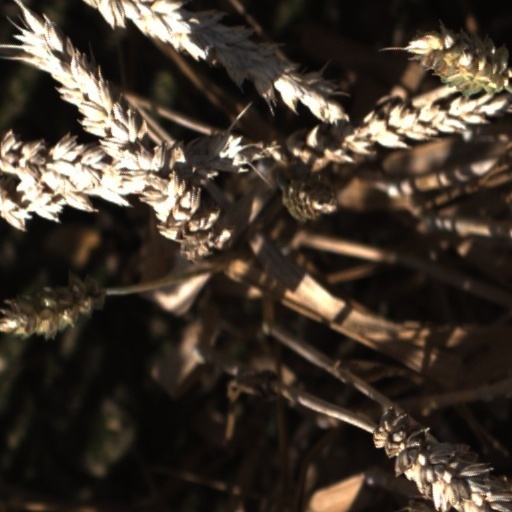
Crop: wheat